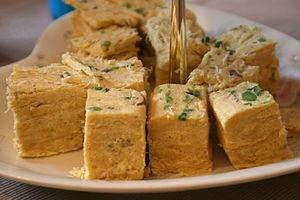
Soan papdi est un dessert populaire de l'Inde. Il est souvent servi sous la forme de cubes ou en flocons, et il a une texture croustillante et friable.